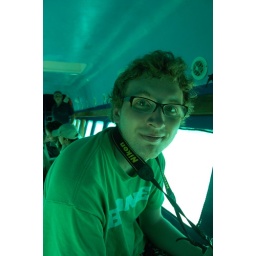
Andy looking scary in the glass bottom boat